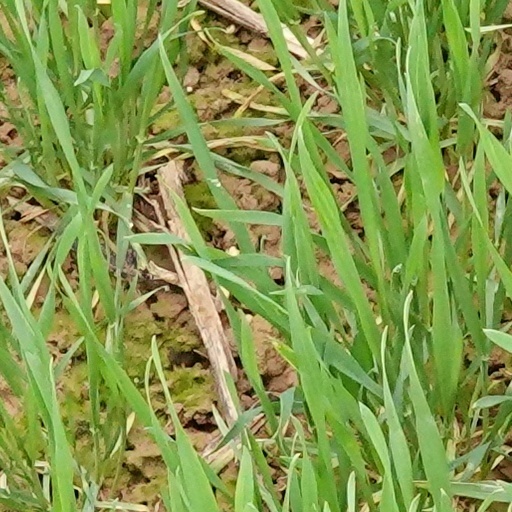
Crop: wheat